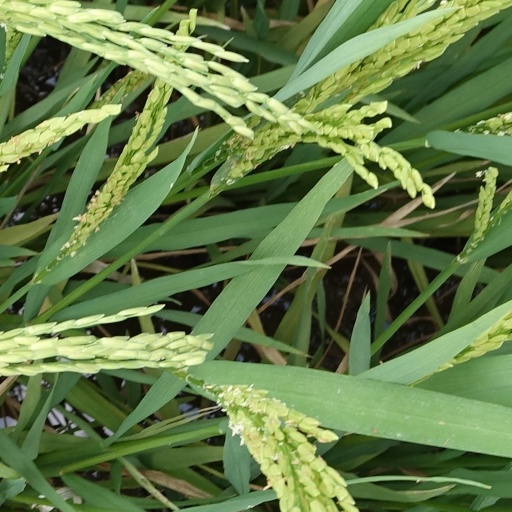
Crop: rice